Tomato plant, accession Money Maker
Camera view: vertical (180 deg); turntable rotation: 0 degrees
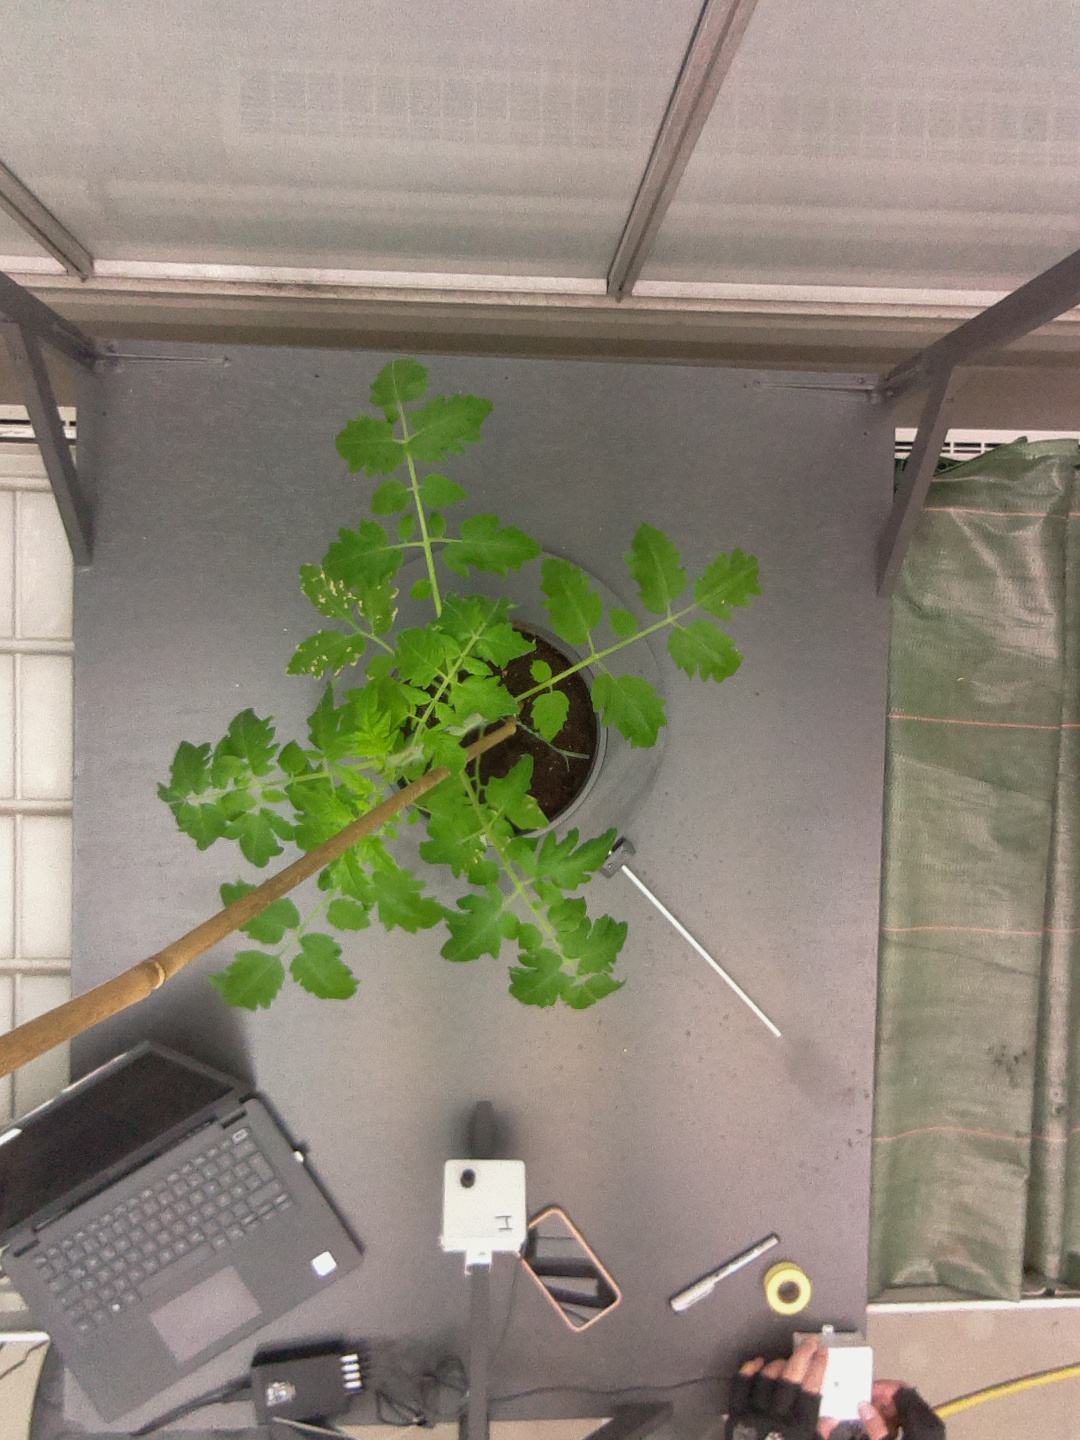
BBCH growth stage 14: 8 of true leaves visible